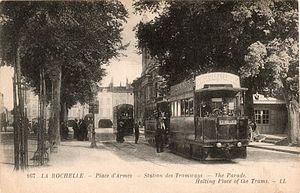
Tramway Mékarski à air comprimé + remorque, La Rochelle place d’Arme Collection personnelle: Carte postale ancienne éditée par Levy-Fils et Cie vers 1905
Un véhicule à air comprimé est un véhicule mû par un moteur à air comprimé, l'air étant généralement stocké dans un réservoir.
Cet article présente les faits marquants de l'histoire de la commune de La Rochelle située dans l'Ouest de la France.